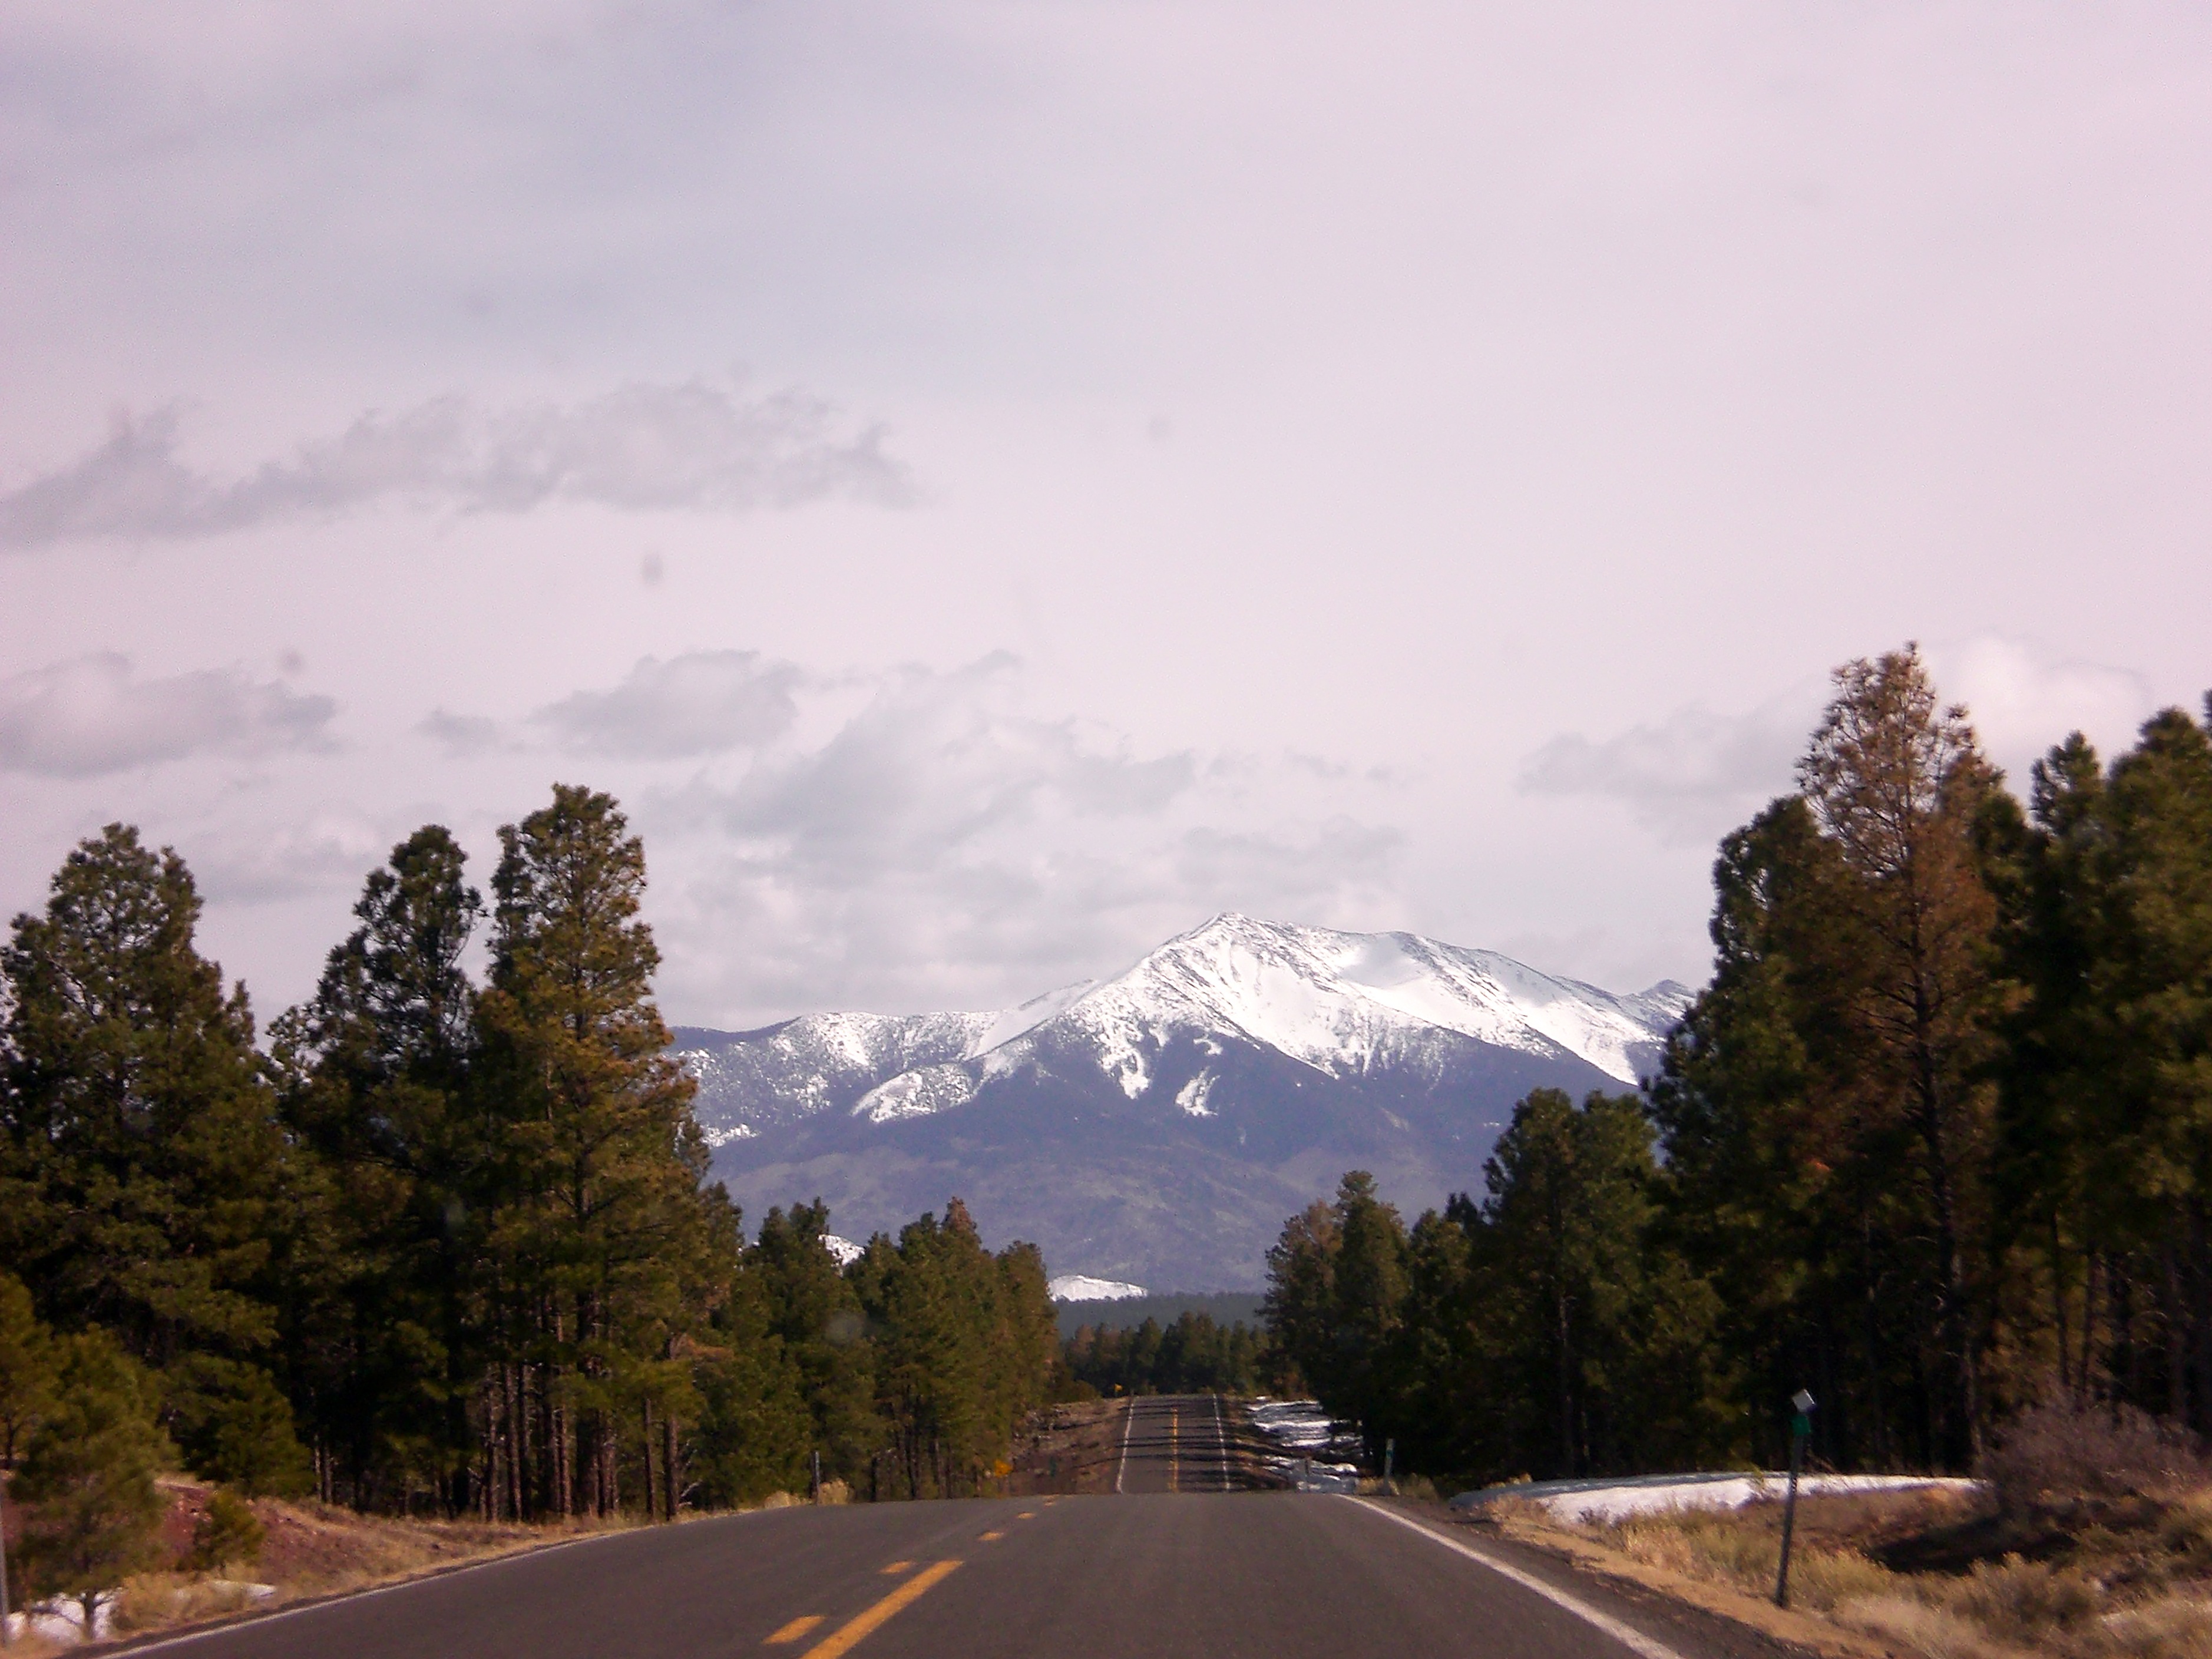
landscape, nature, outdoor, mountain, snow, cloud, sky, road, morning, hill, highway, valley, mountain range, country, travel, transportation, journey, drive, weather, rocky, trip, road trip, clouds, colorado, mountains, alps, infrastructure, rockies, way, mountain pass, atmospheric phenomenon, mountainous landforms